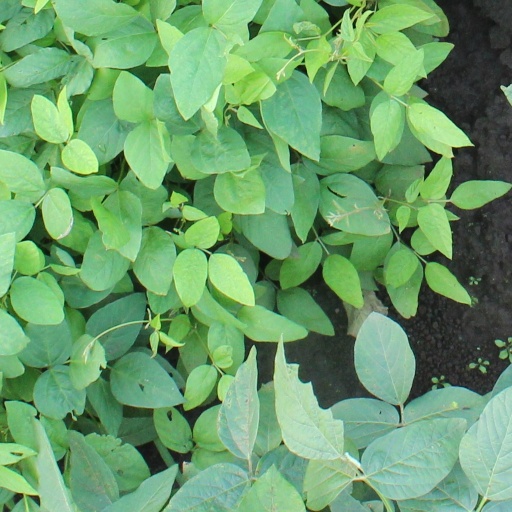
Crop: soybean